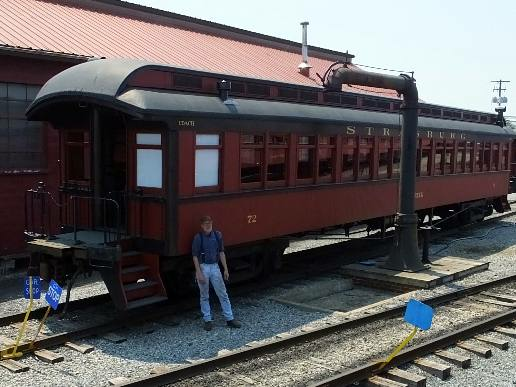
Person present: No